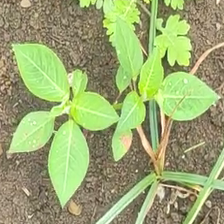
Weed species: Moti_dudhi(Euphorbia_geneculata_L)